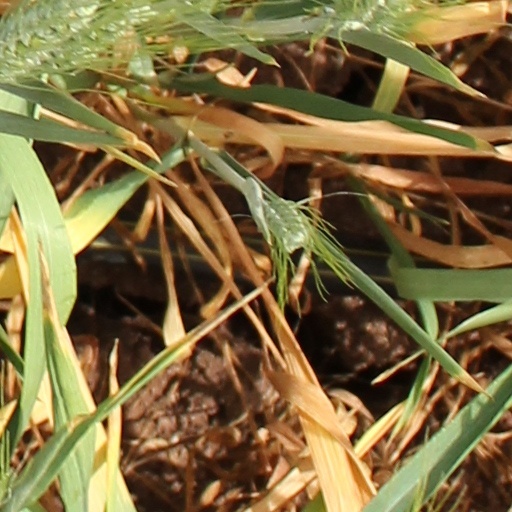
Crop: wheat